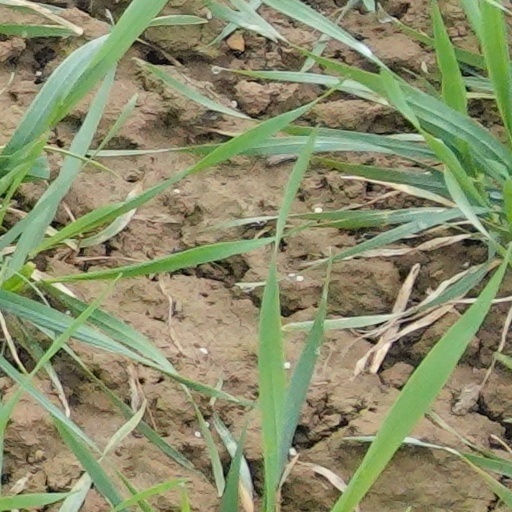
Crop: wheat